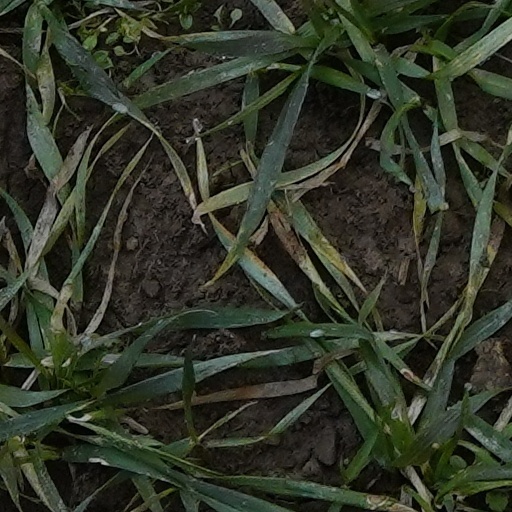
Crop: wheat